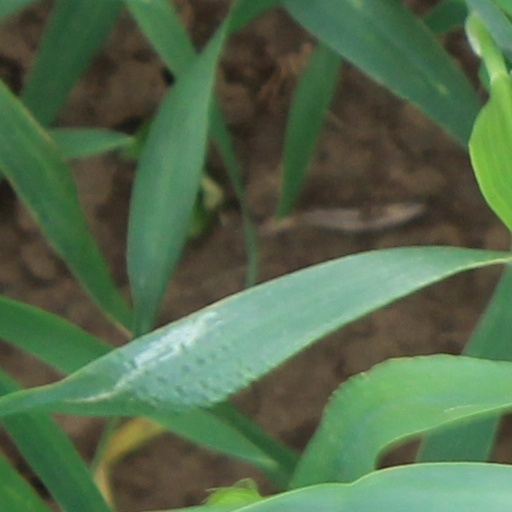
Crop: wheat